School of Planning and Architecture, Vijayawada

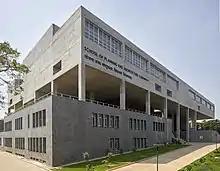
SPA Vijayawada

The School of Planning and Architecture, Vijayawada (SPA Vijayawada) is a higher education institute in Vijayawada, India, specializing in education and research in the field of urban planning and architecture. It is one of the three School of Planning and Architecture (SPAs) established by the Ministry of Human Resource Development, Government of India (now Ministry of Education) in 2008 as an autonomous institute and a fully Centrally Funded Technical Institution (CFTI). It forms part of the league along with the other two SPAs: SPA Bhopal and SPA Delhi.